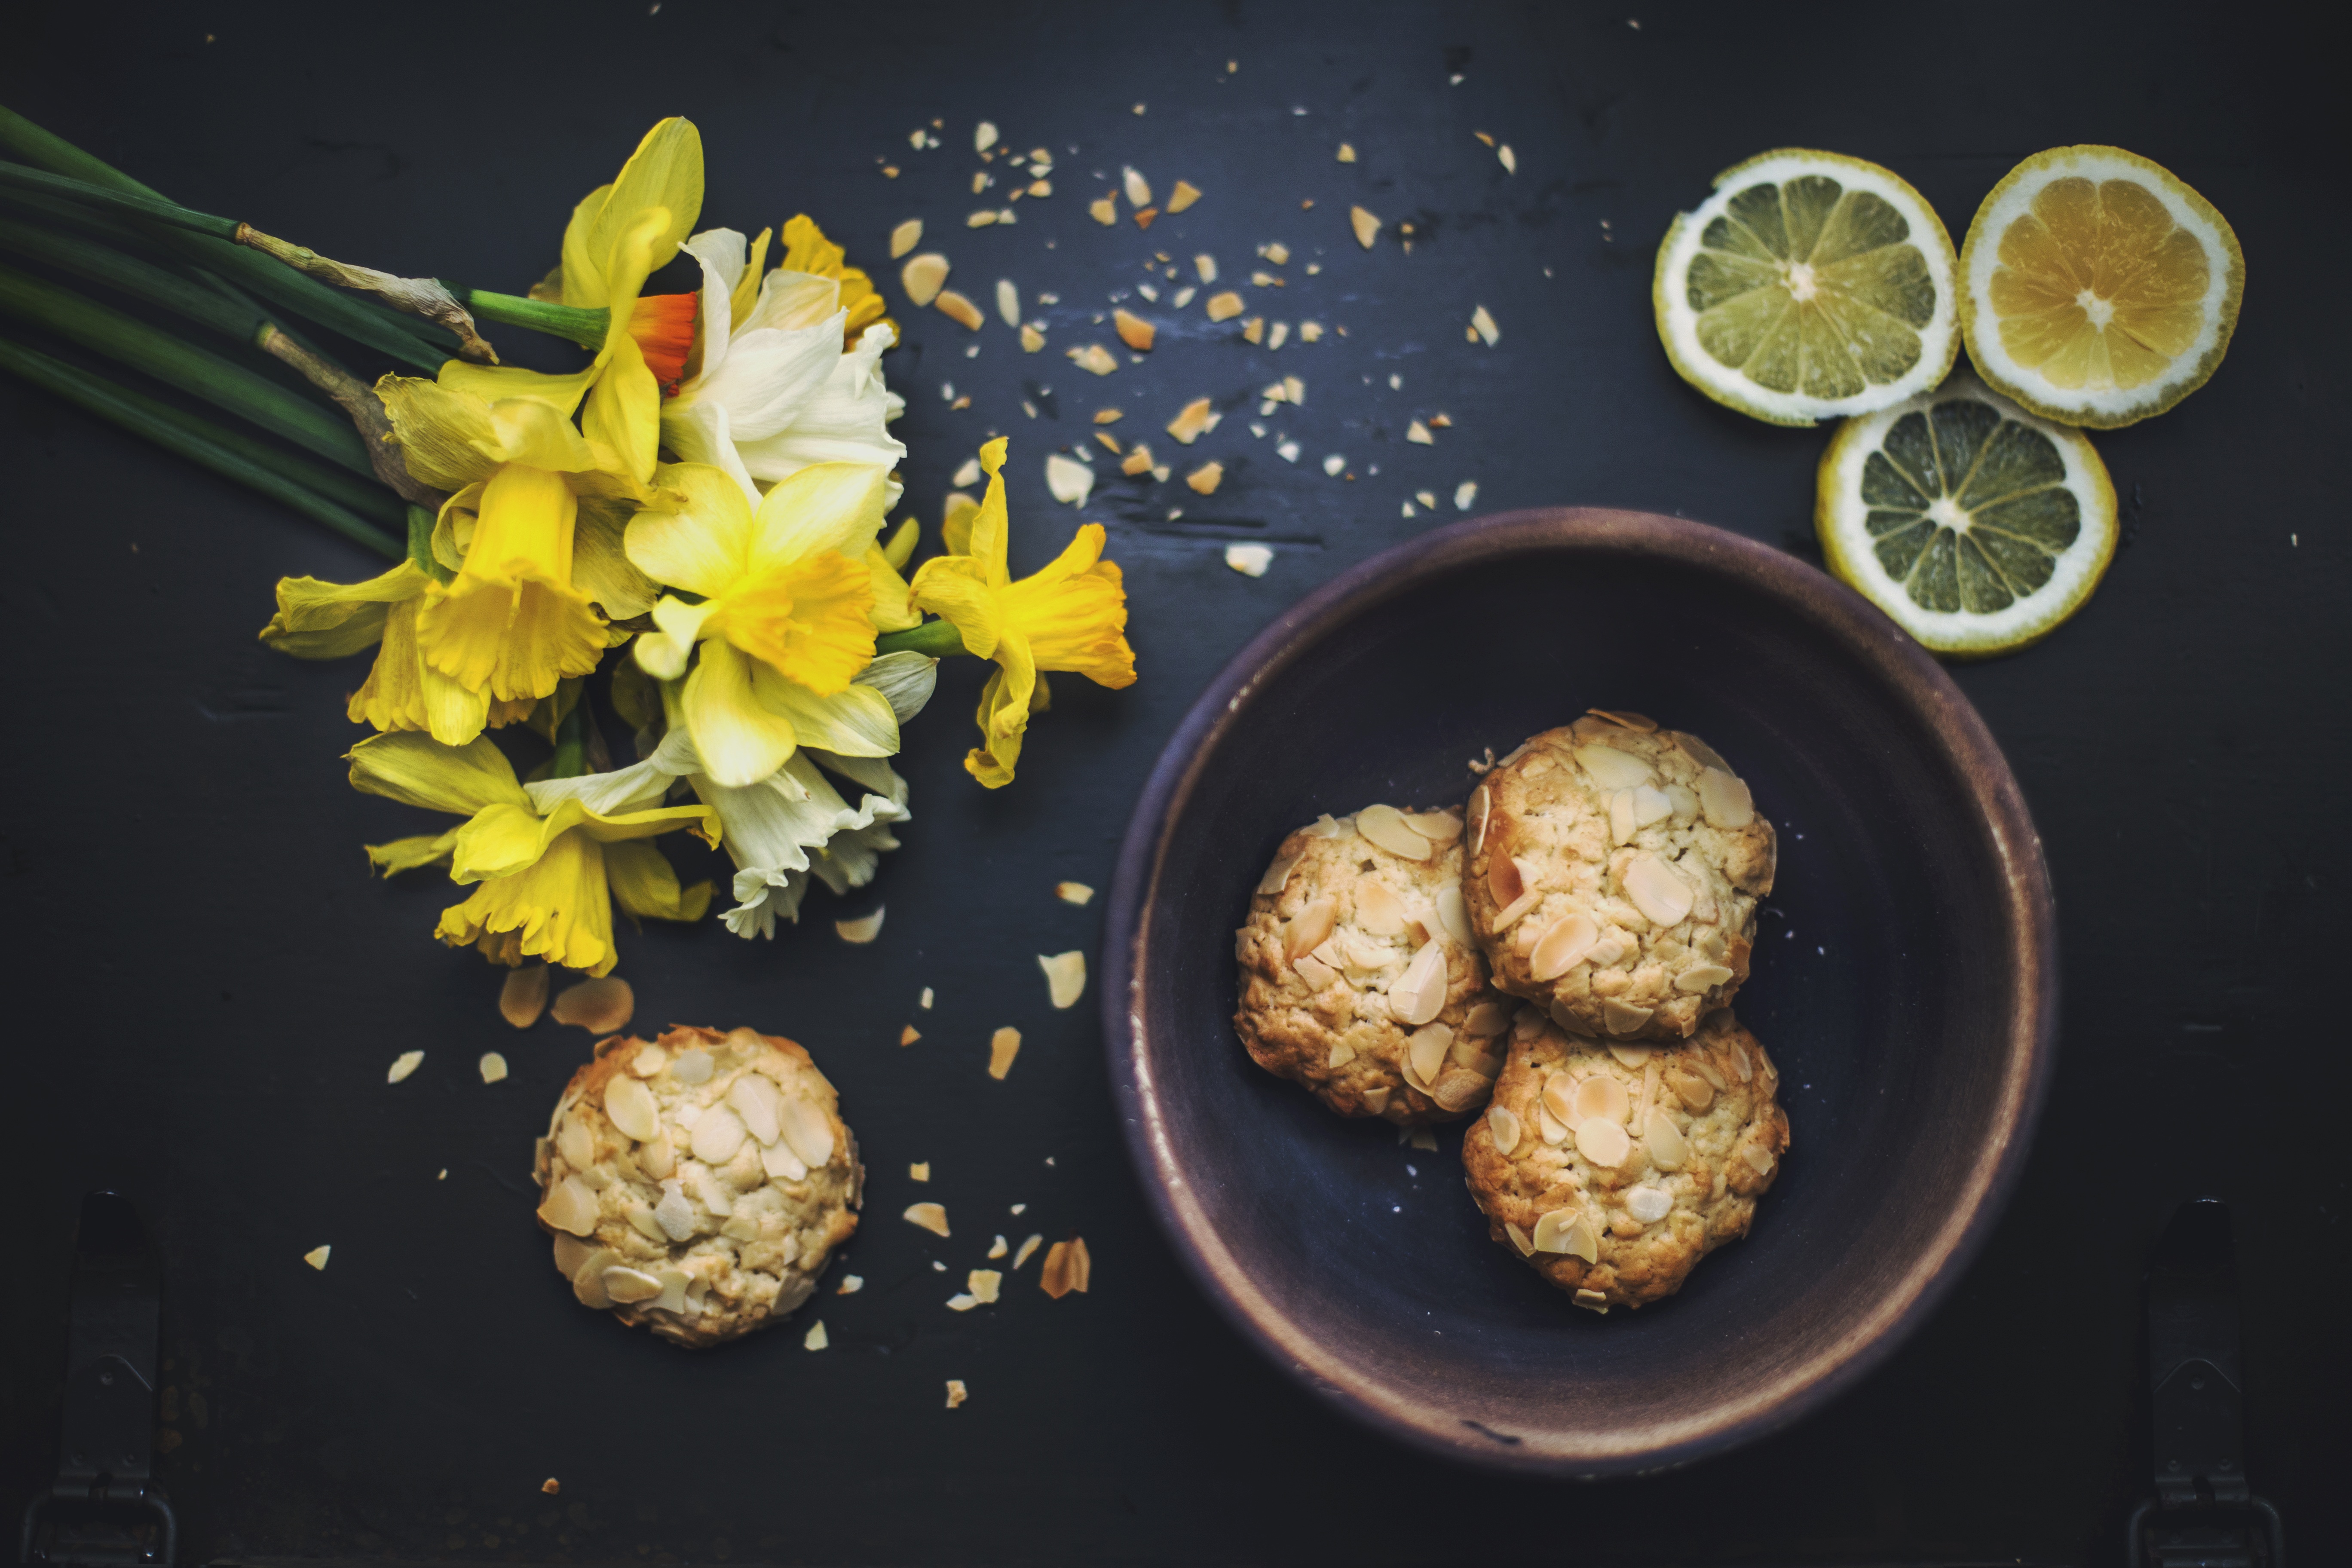
man, table, person, people, plant, woman, white, restaurant, home, male, female, asian, dish, meal, food, green, chinese, produce, vegetable, sitting, seaweed, plate, seafood, fresh, couple, fish, together, lifestyle, japan, gourmet, healthy, snack, eat, lunch, cuisine, cream, delicious, slice, rice, smiling, cheese, sushi, eating, inside, indoors, happy, japanese, dining, dinner, tasty, cucumber, roll, horizontal, culture, blogger, raw, salmon, wasabi, food photography, maki, oriental, ginger, diet, traditional, adult, mixed, almonds, citrus, foodie, prepared, lemons, slider, appetizer, flowering plant, header, land plant